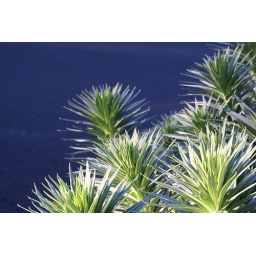
silver swords against the sky